Horace McCoy

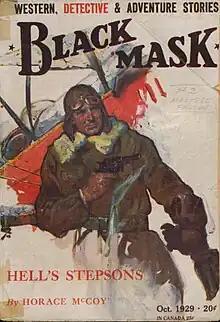
October 1929 issue of "Black Mask" magazine, featuring Horace McCoy

The bouncer job inspired "They Shoot Horses, Don't They?", the story of a Depression-era dance marathon. His novel "I Should Have Stayed Home" dealt with the experiences of a young Southern actor attempting to find work in 1930s Hollywood. Another novel, "No Pockets in a Shroud", featured a heroic, misunderstood reporter as the protagonist.